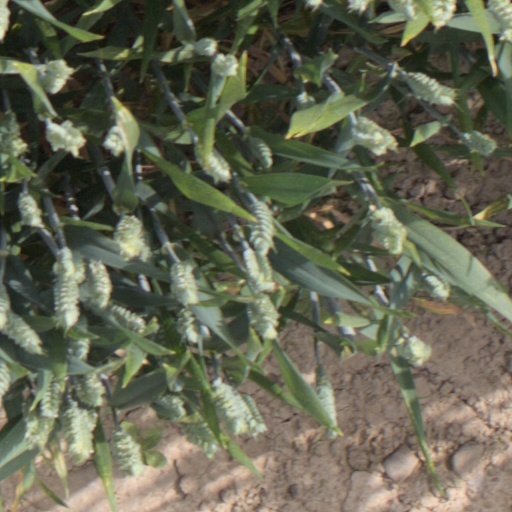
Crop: wheat